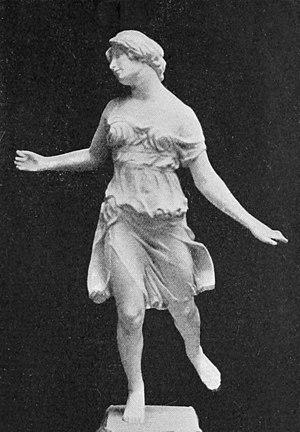
La danse d'Anitra